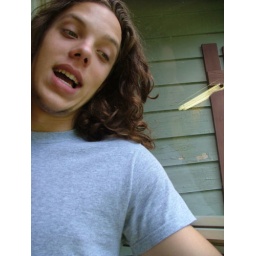
sonny in front of a glass door at my grandparents house